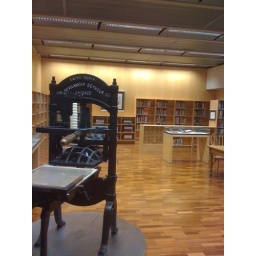
The rare book room in the main Phoenix public library and an old printing press.